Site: brandenburg
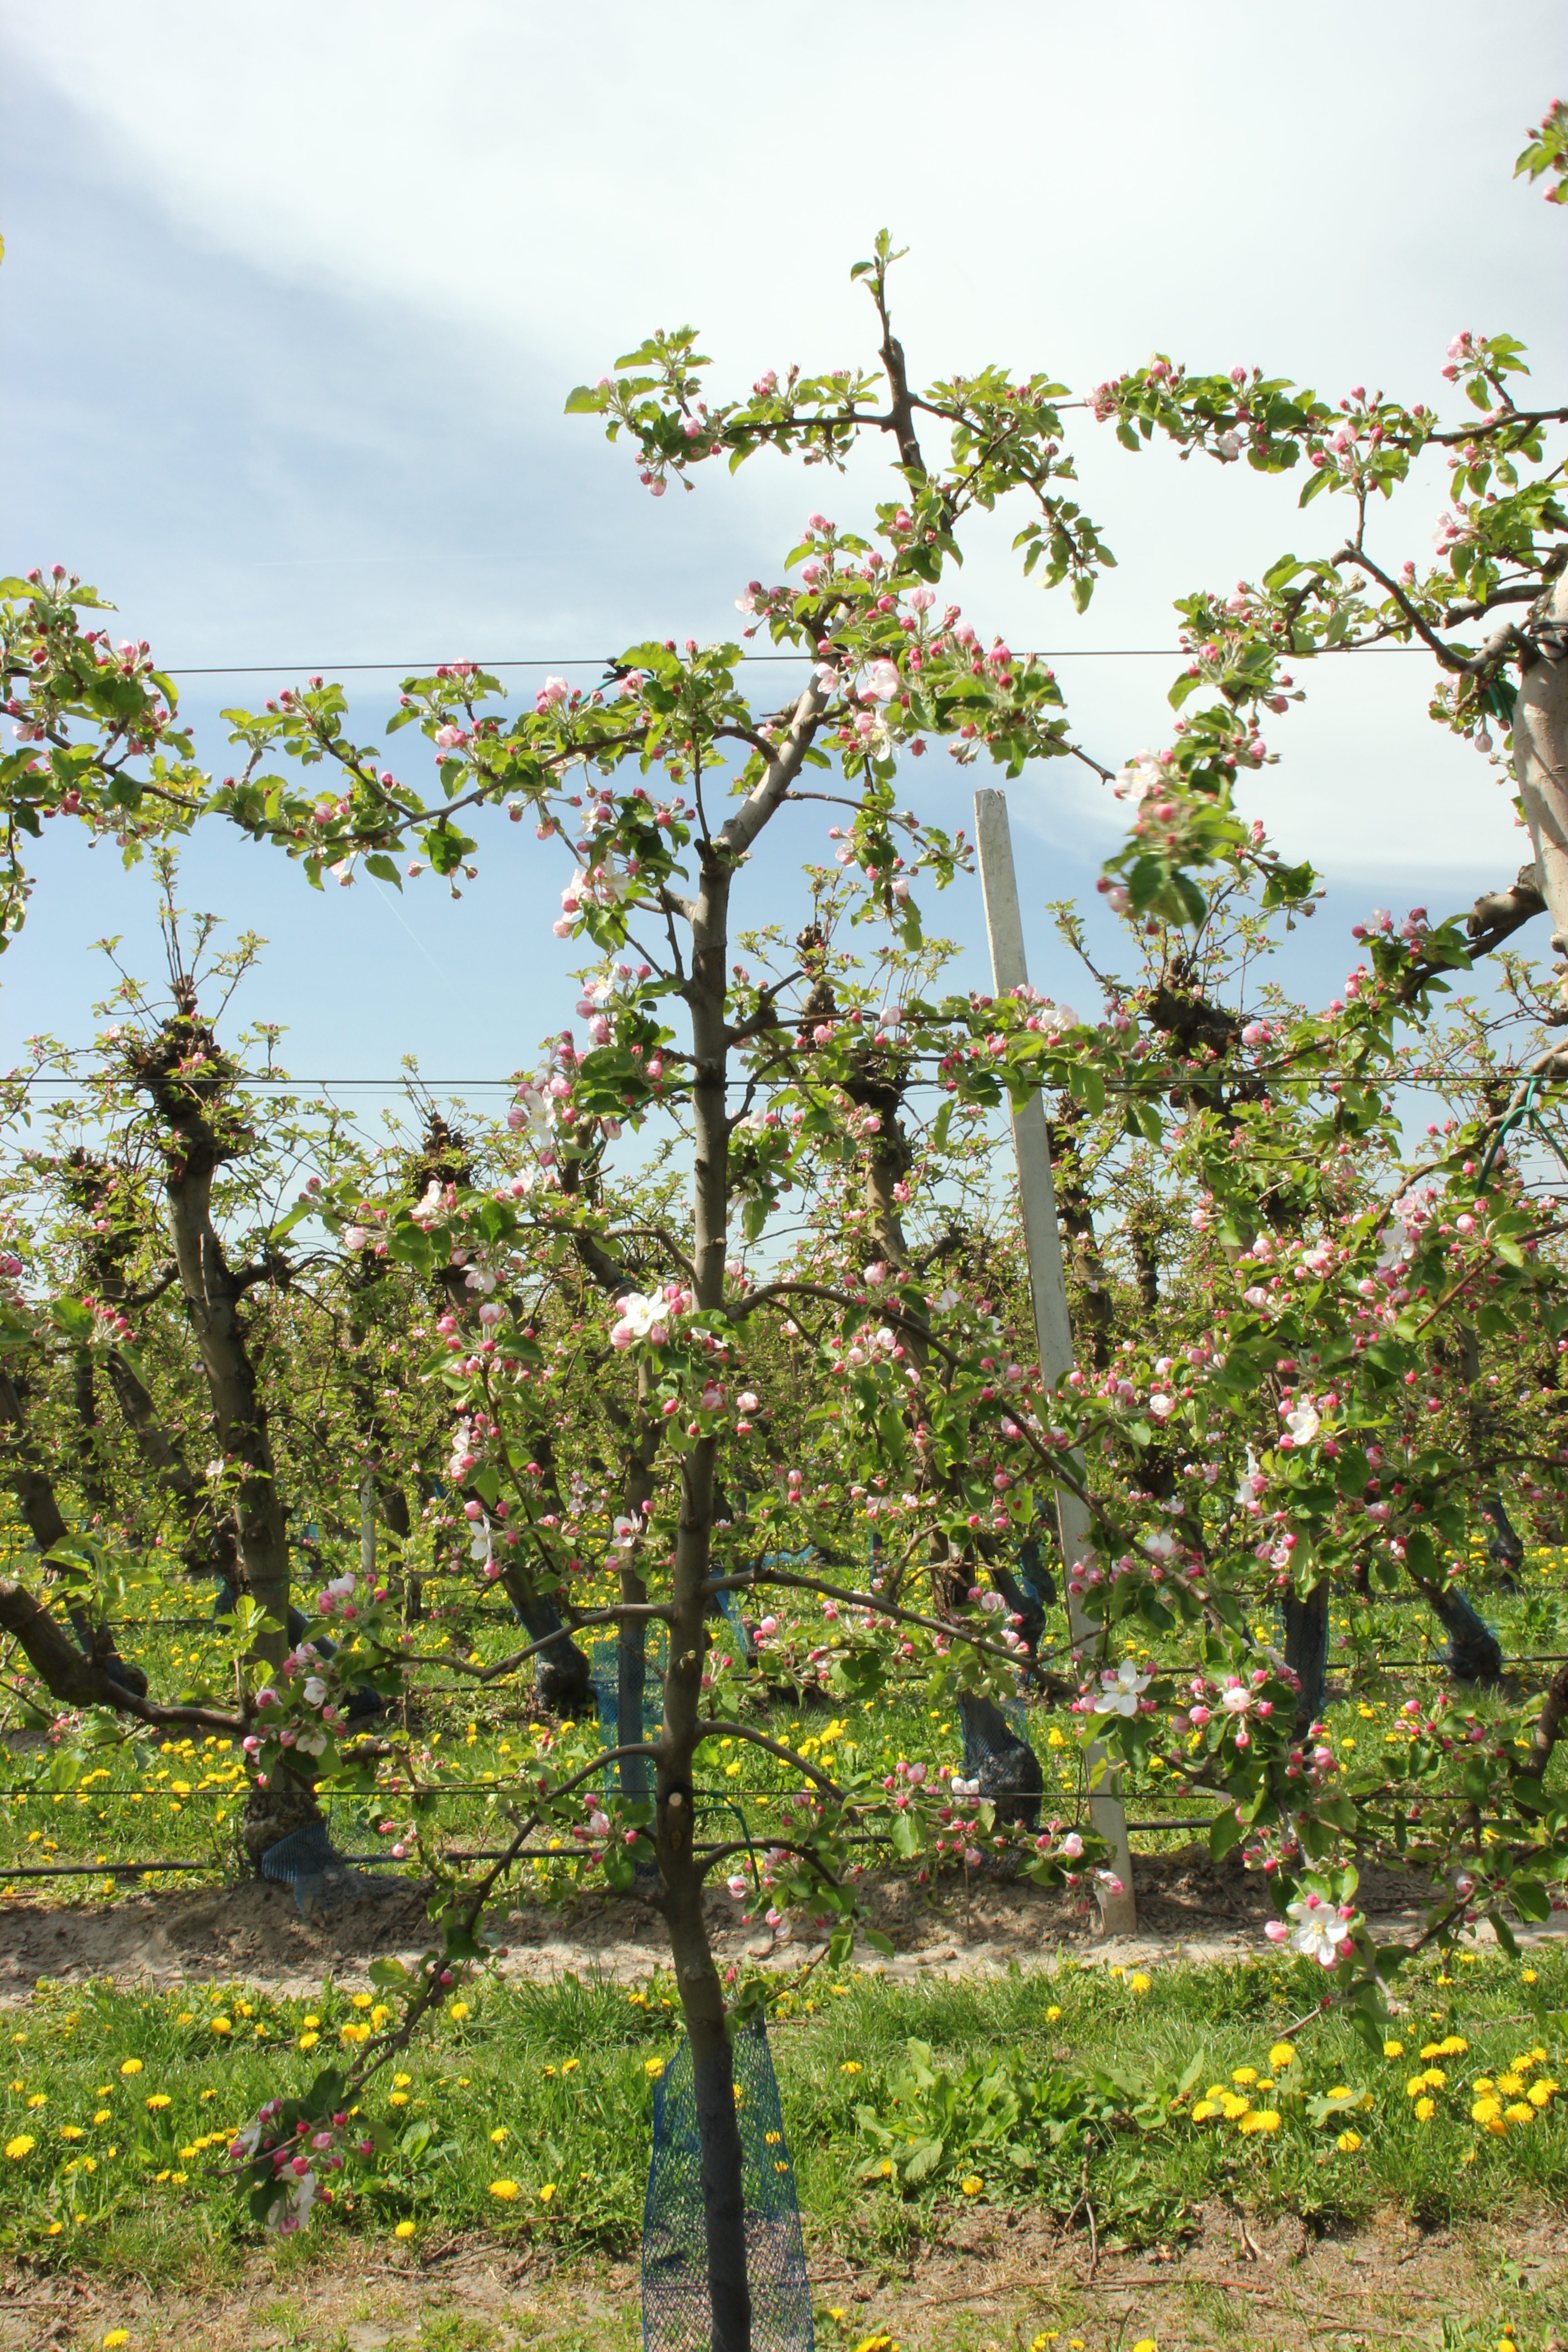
Growth stage (BBCH 57): Inflorescence emergence